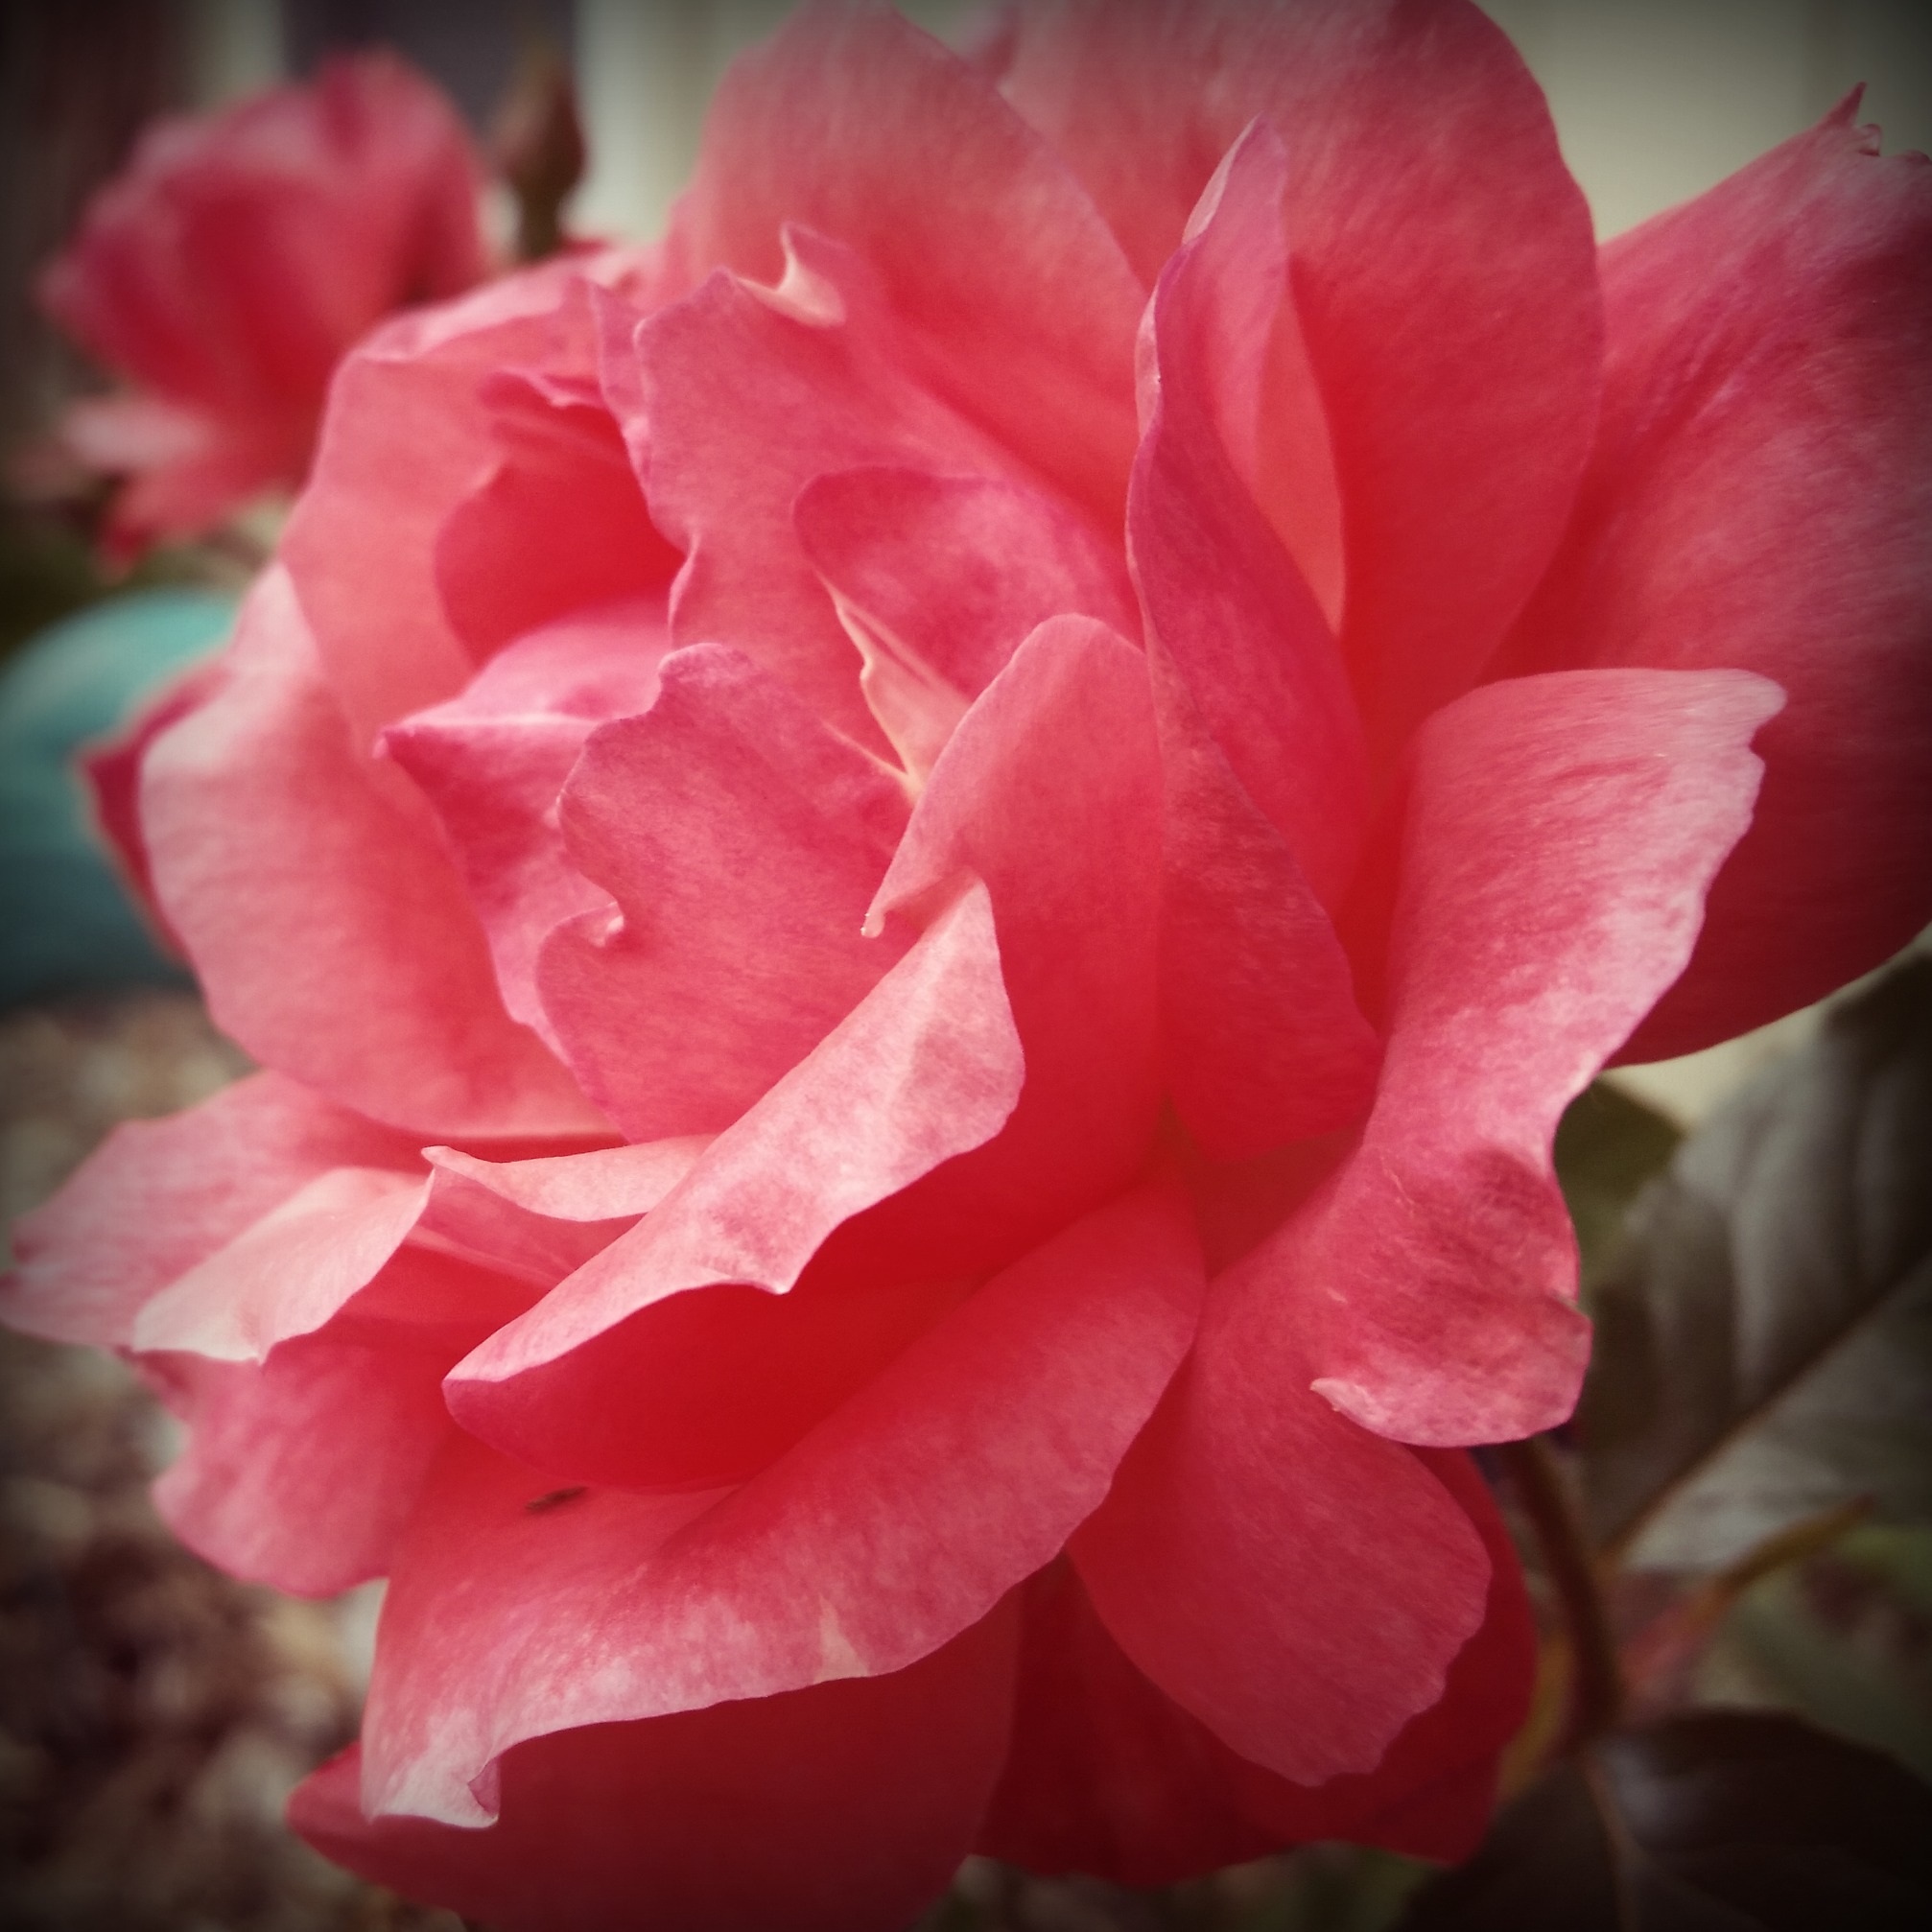
plant, flower, petal, floral, rose, red, pink, flora, coral, floribunda, macro photography, flowering plant, garden roses, rose family, land plant